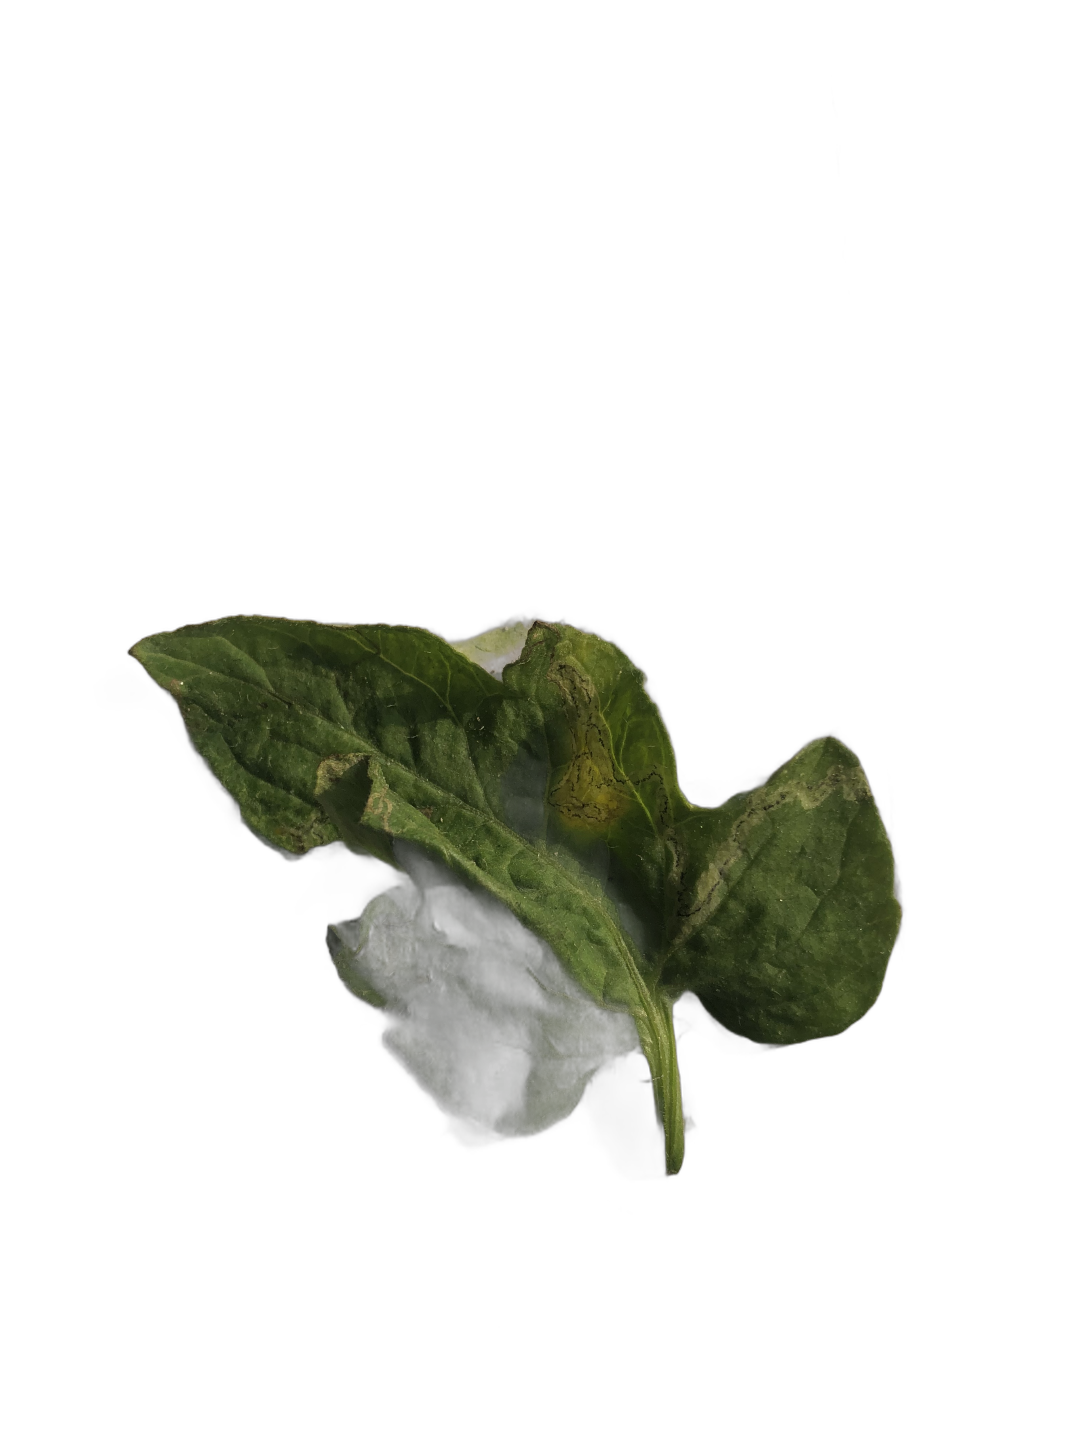
Crop: Tomato
Label: Spot